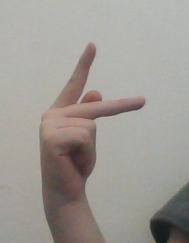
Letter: dha